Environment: real
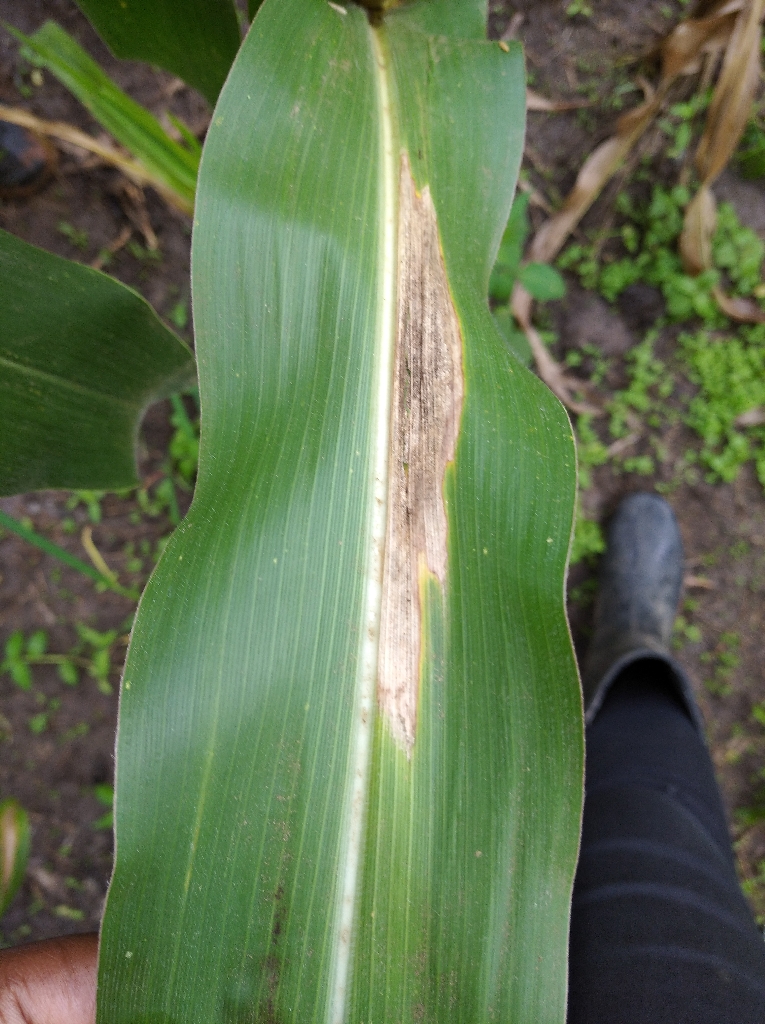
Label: northern_corn_leaf_blight